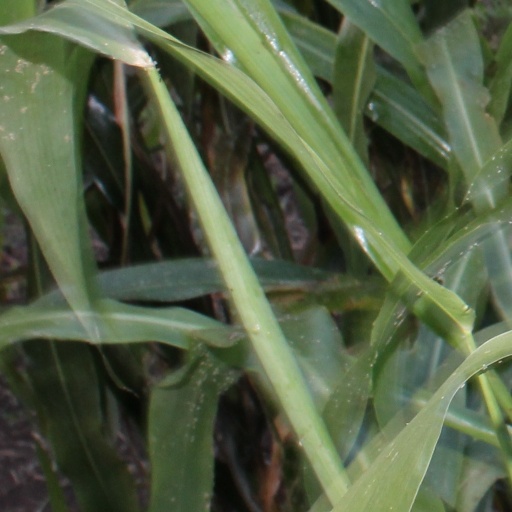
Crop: sorghum